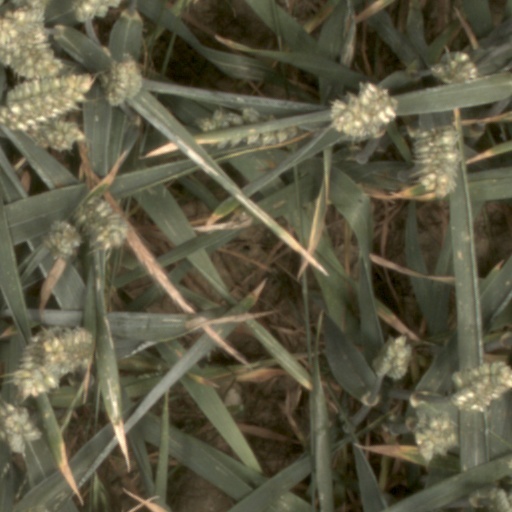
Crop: wheat